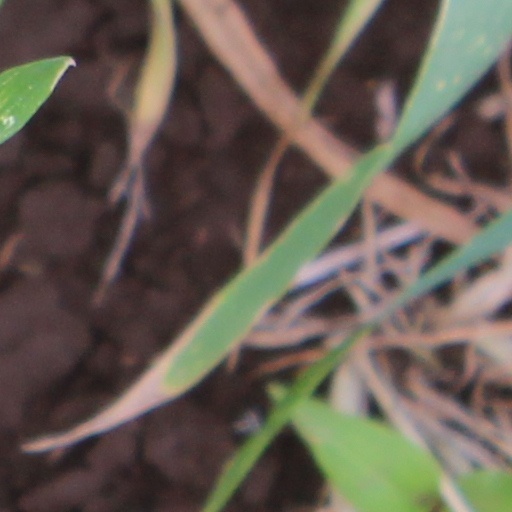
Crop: wheat